Thermopolis Main Post Office

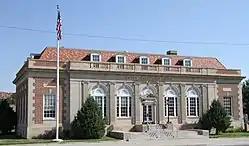
The building in 2017

The Thermopolis Main Post Office in Thermopolis, Wyoming was built as part of a facilities improvement program by the United States Post Office Department. The post office in Thermopolis was nominated to the National Register of Historic Places as part of a thematic study comprising twelve Wyoming post offices built to standardized USPO plans in the early twentieth century.